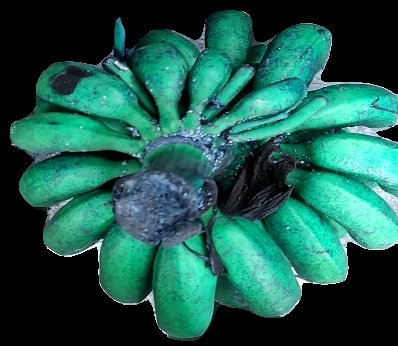
Variety: rasbale
Grade: grade3